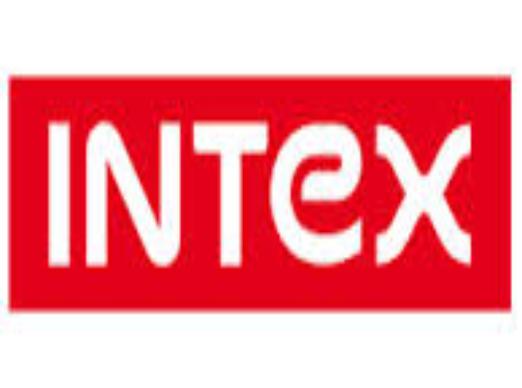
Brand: Intex
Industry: Necessities